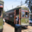
Label: streetcar